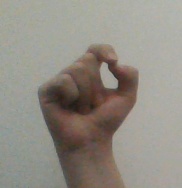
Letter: fa